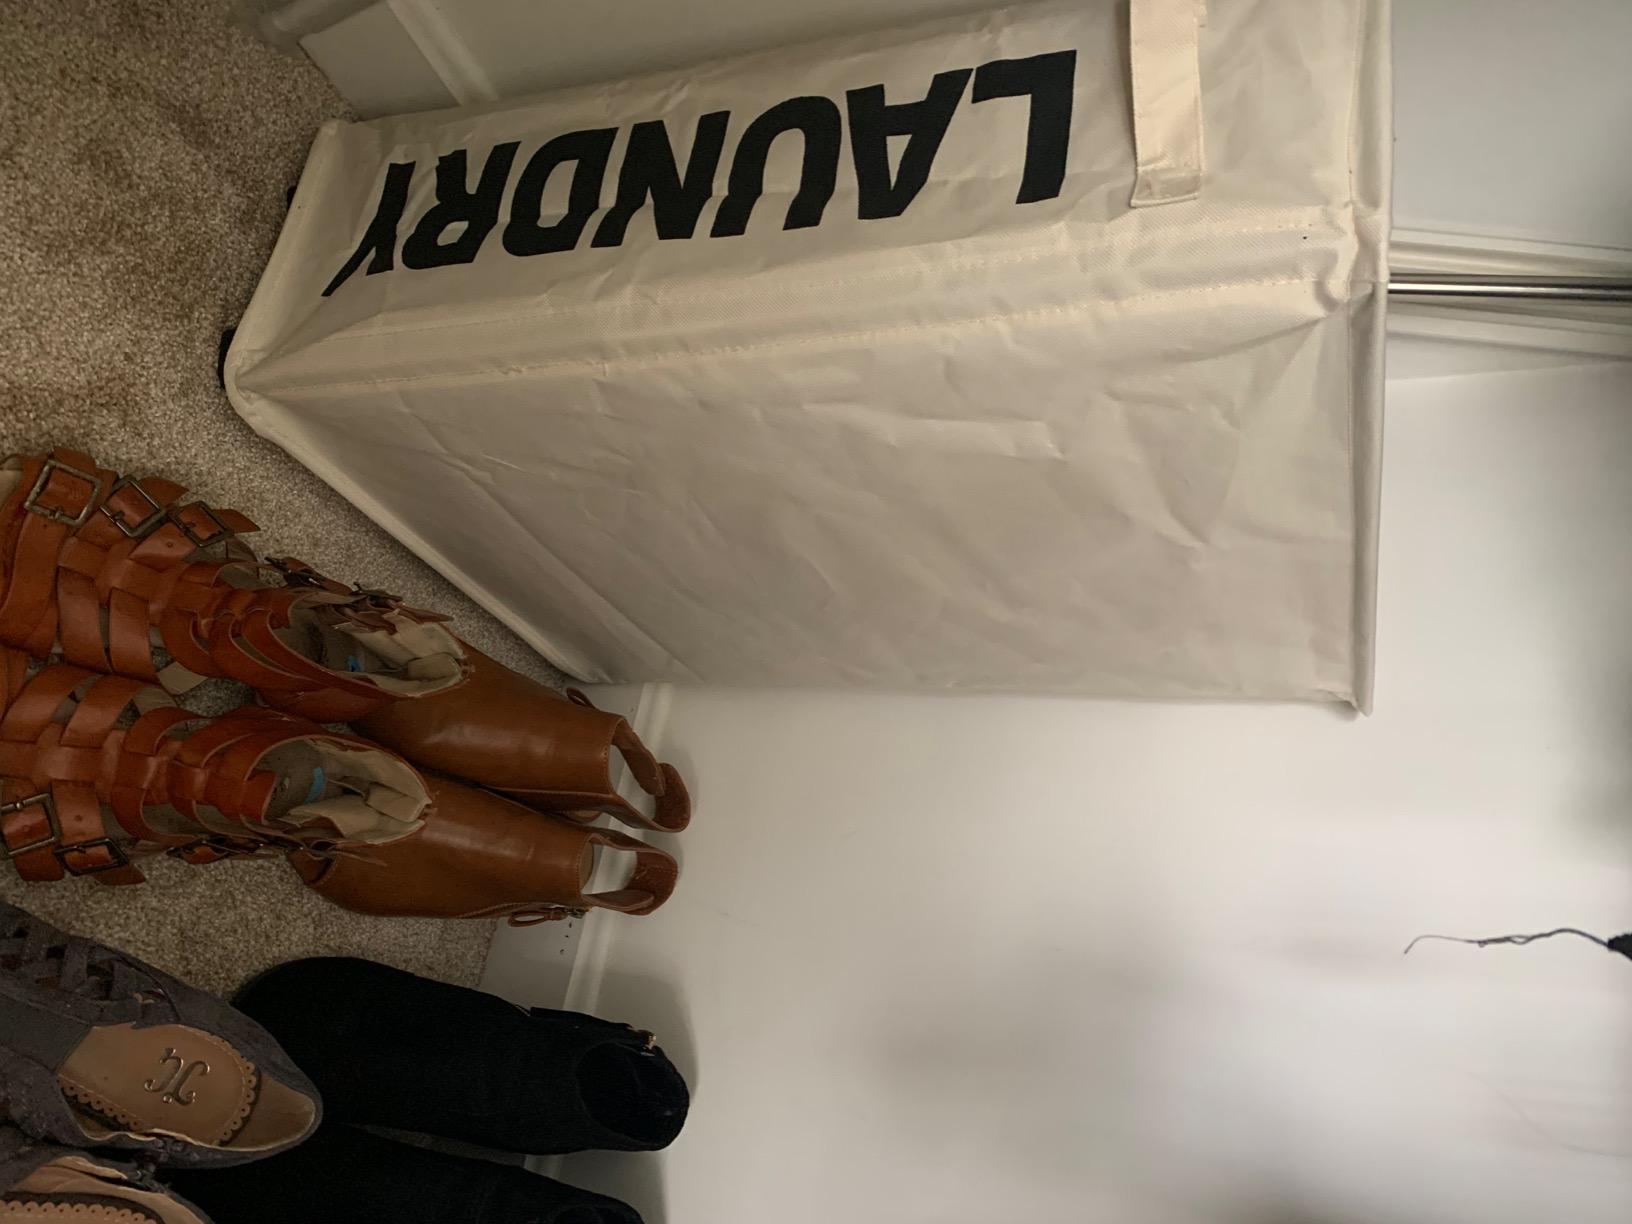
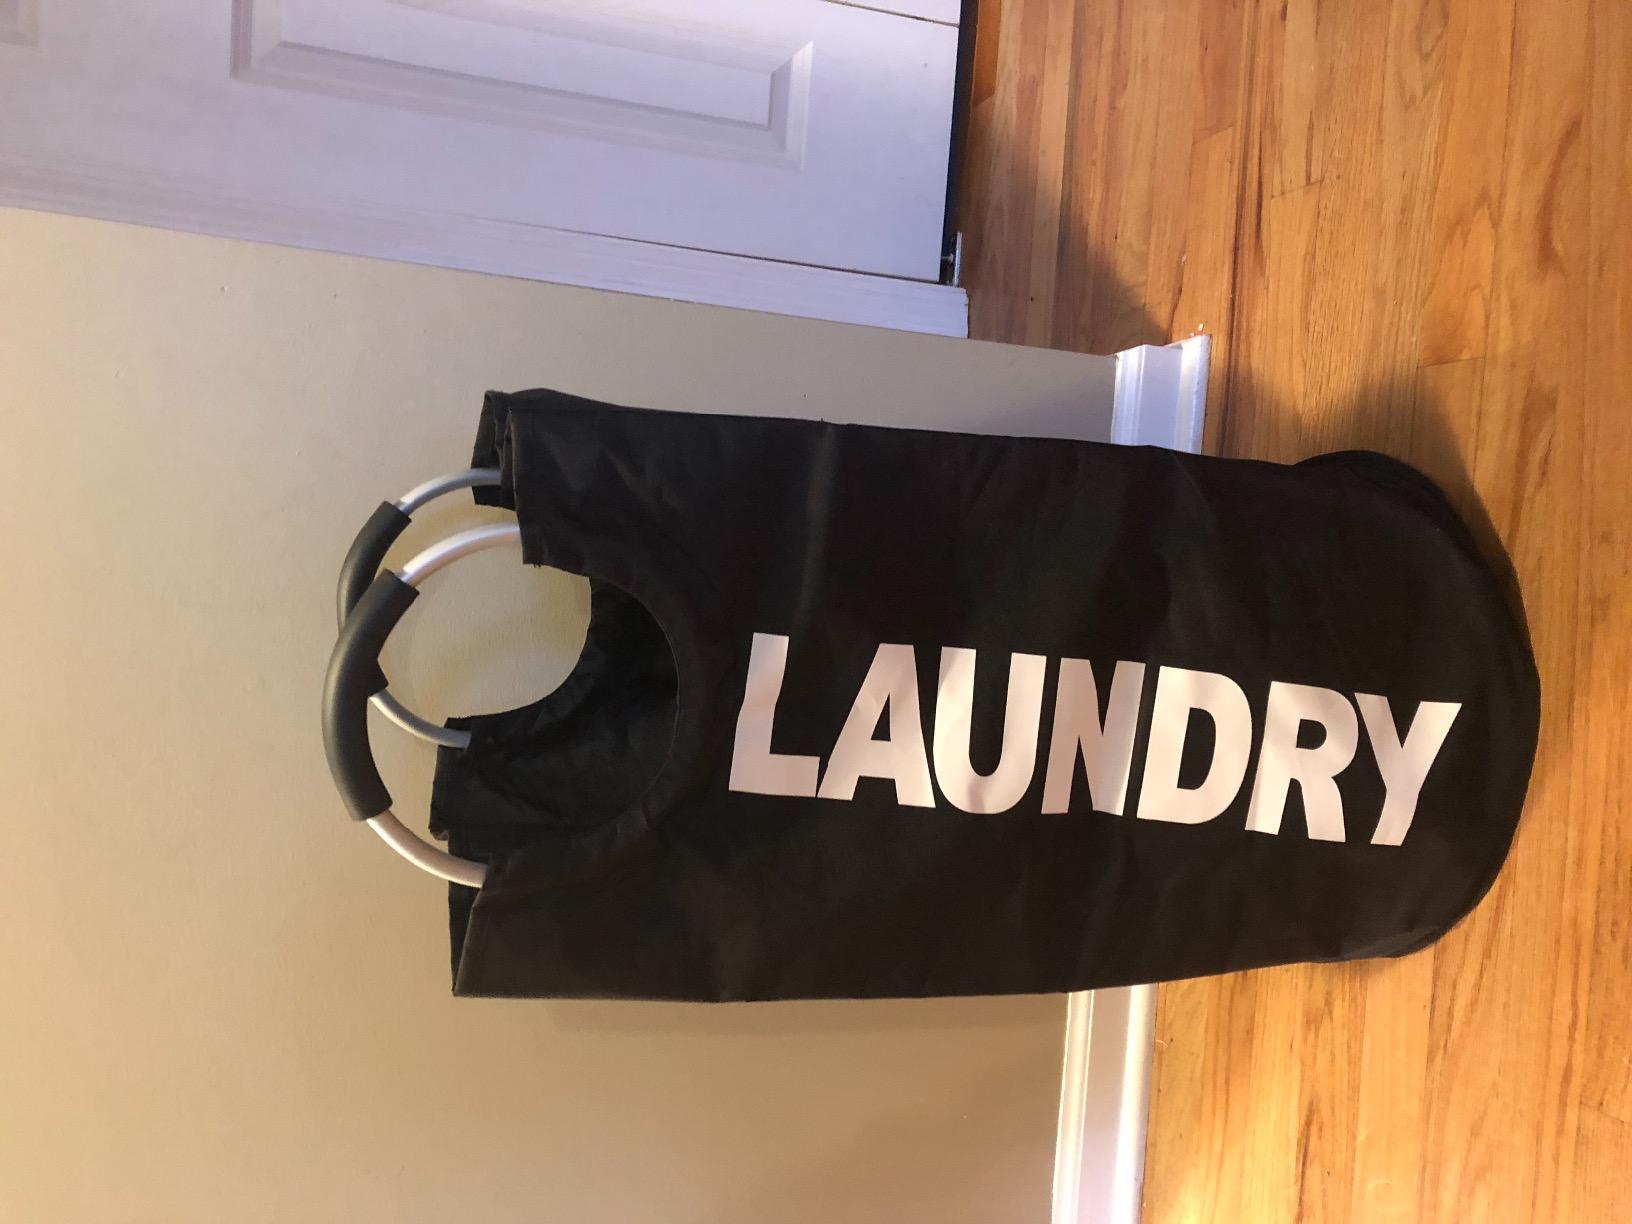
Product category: items_hamper
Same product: no